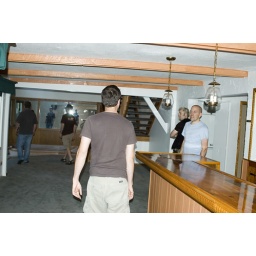
This is the house in foreclosure next door to us